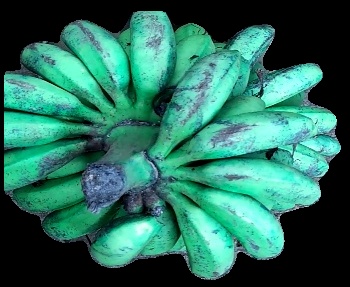
Variety: rasbale
Grade: grade3